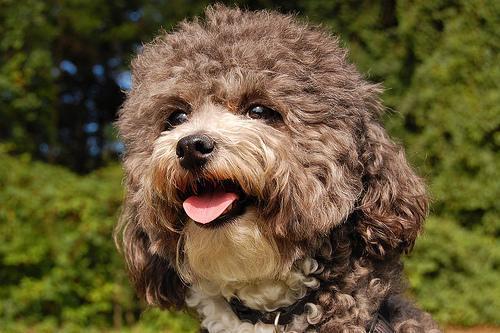
havanese